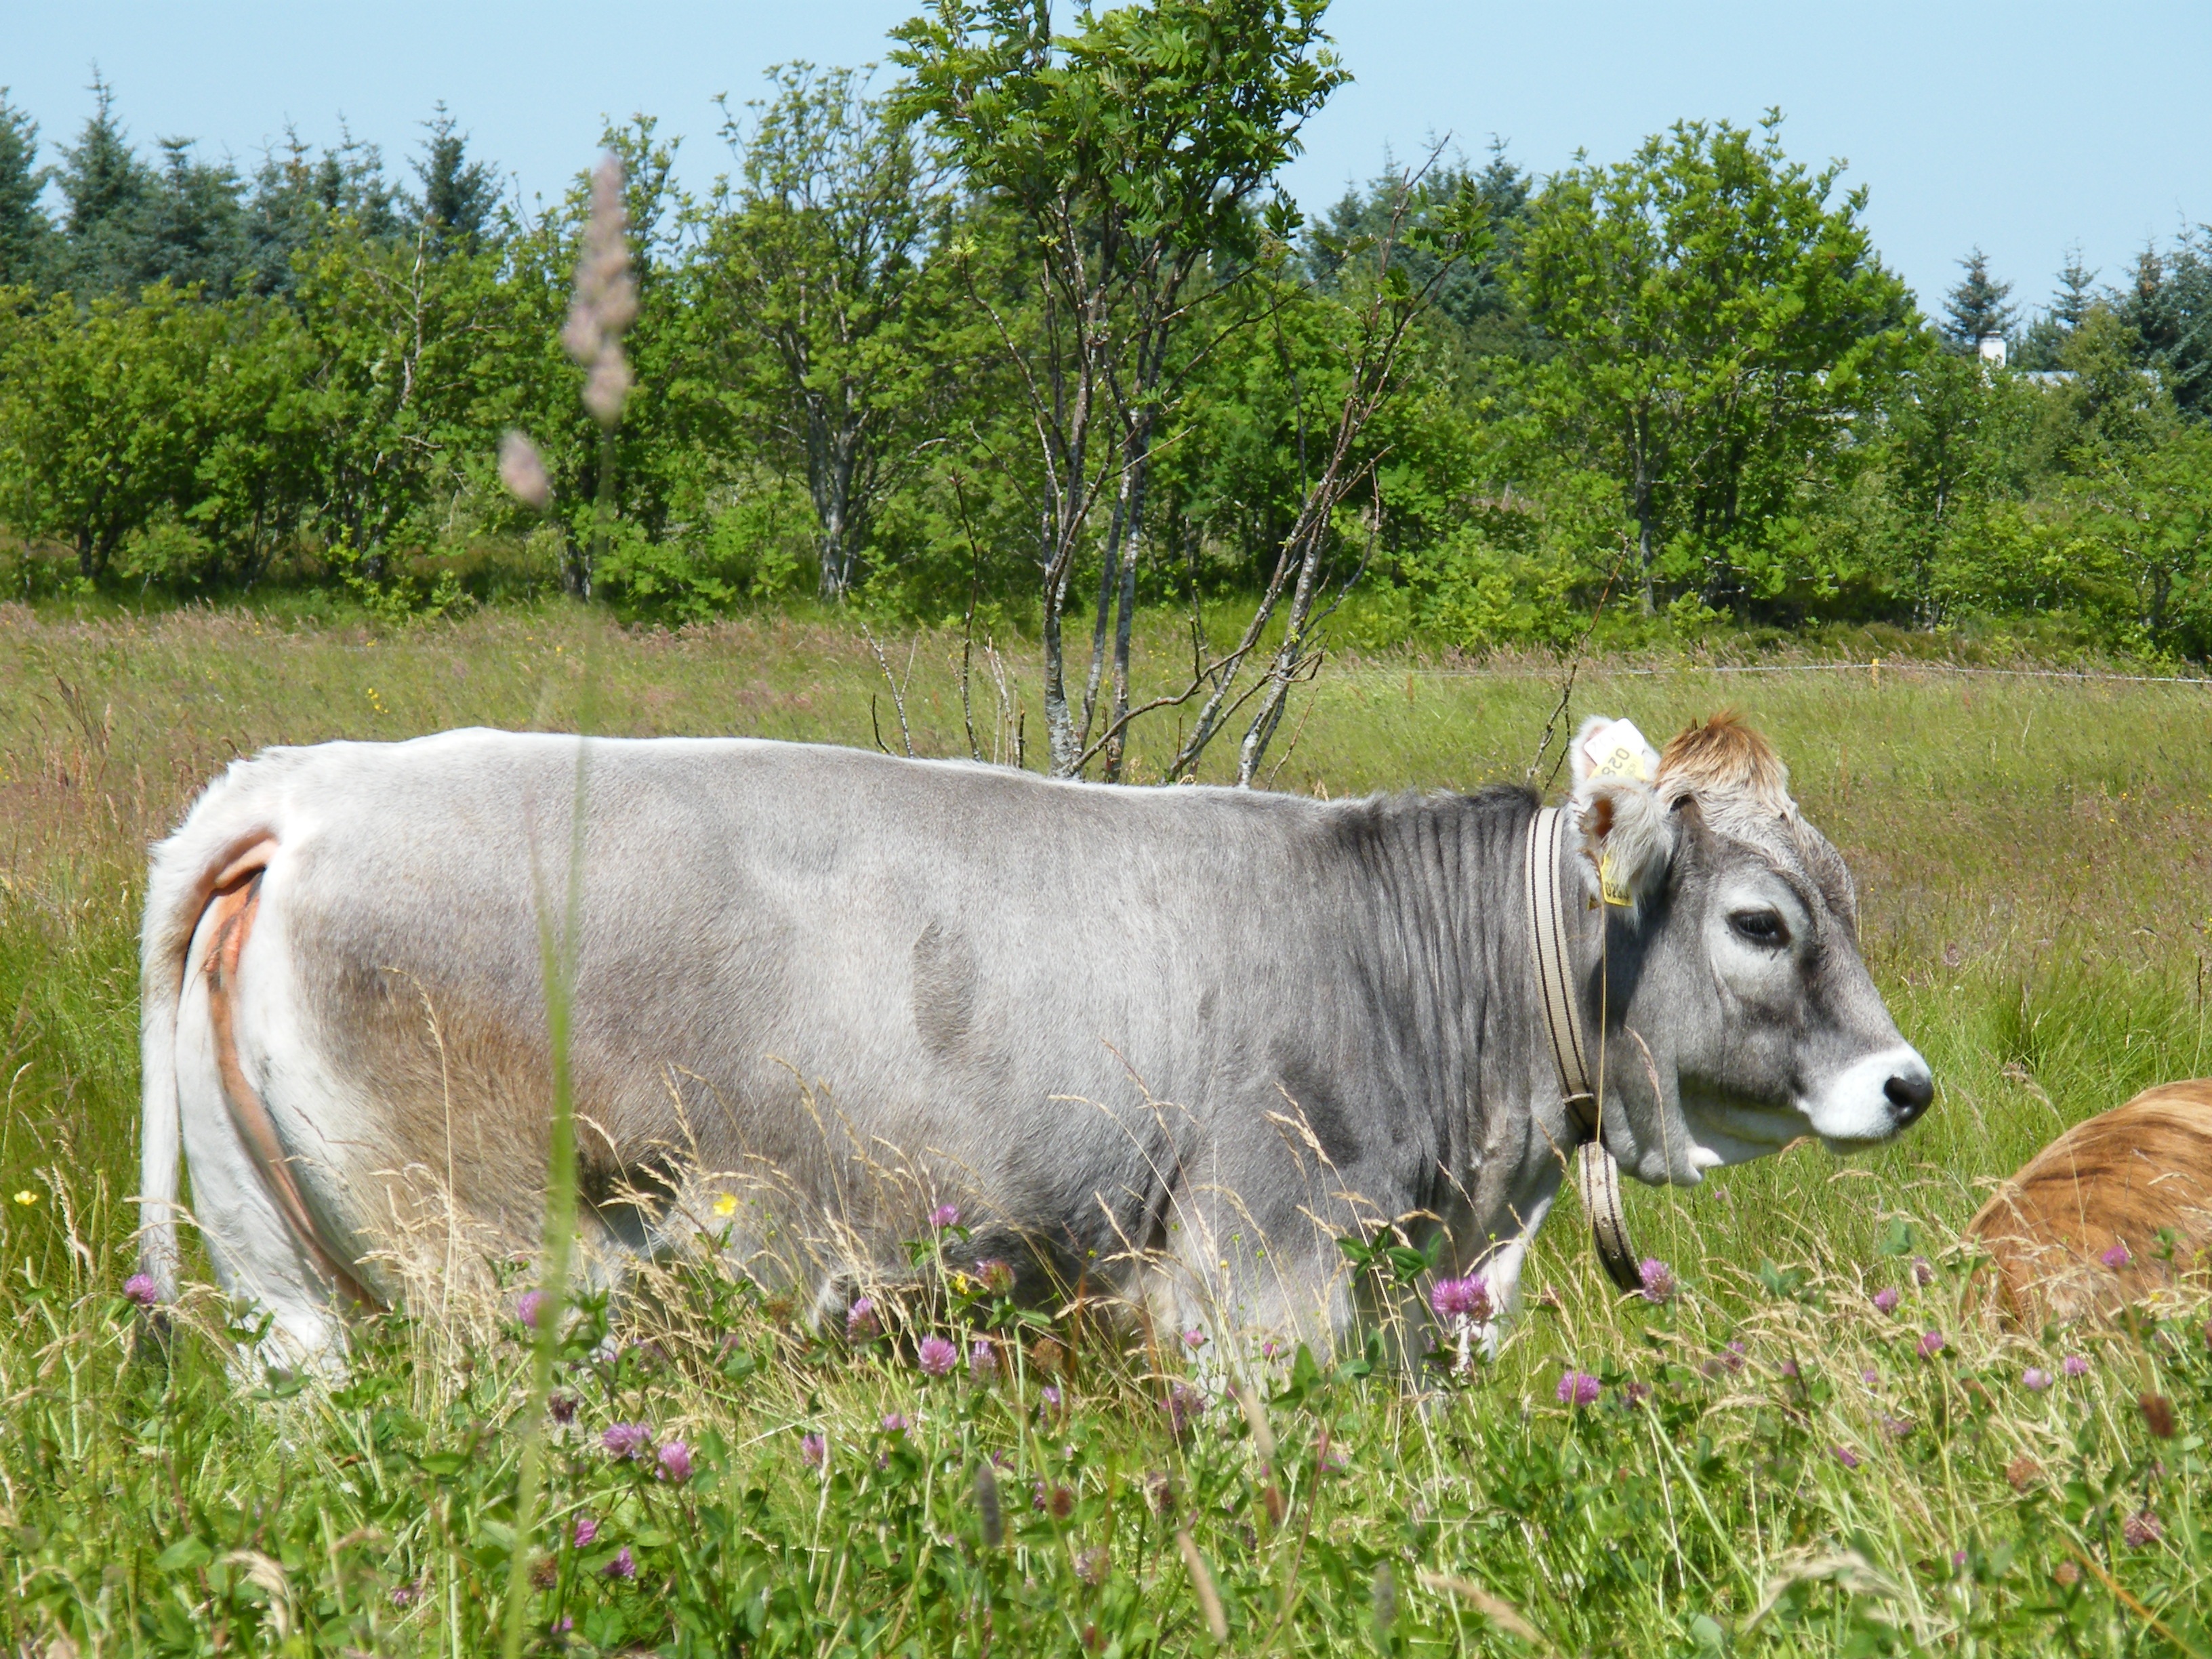
grass, field, farm, meadow, cow, cattle, pasture, grazing, livestock, mammal, animals, pastures, ox, rural area, dairy cow, cattle like mammal